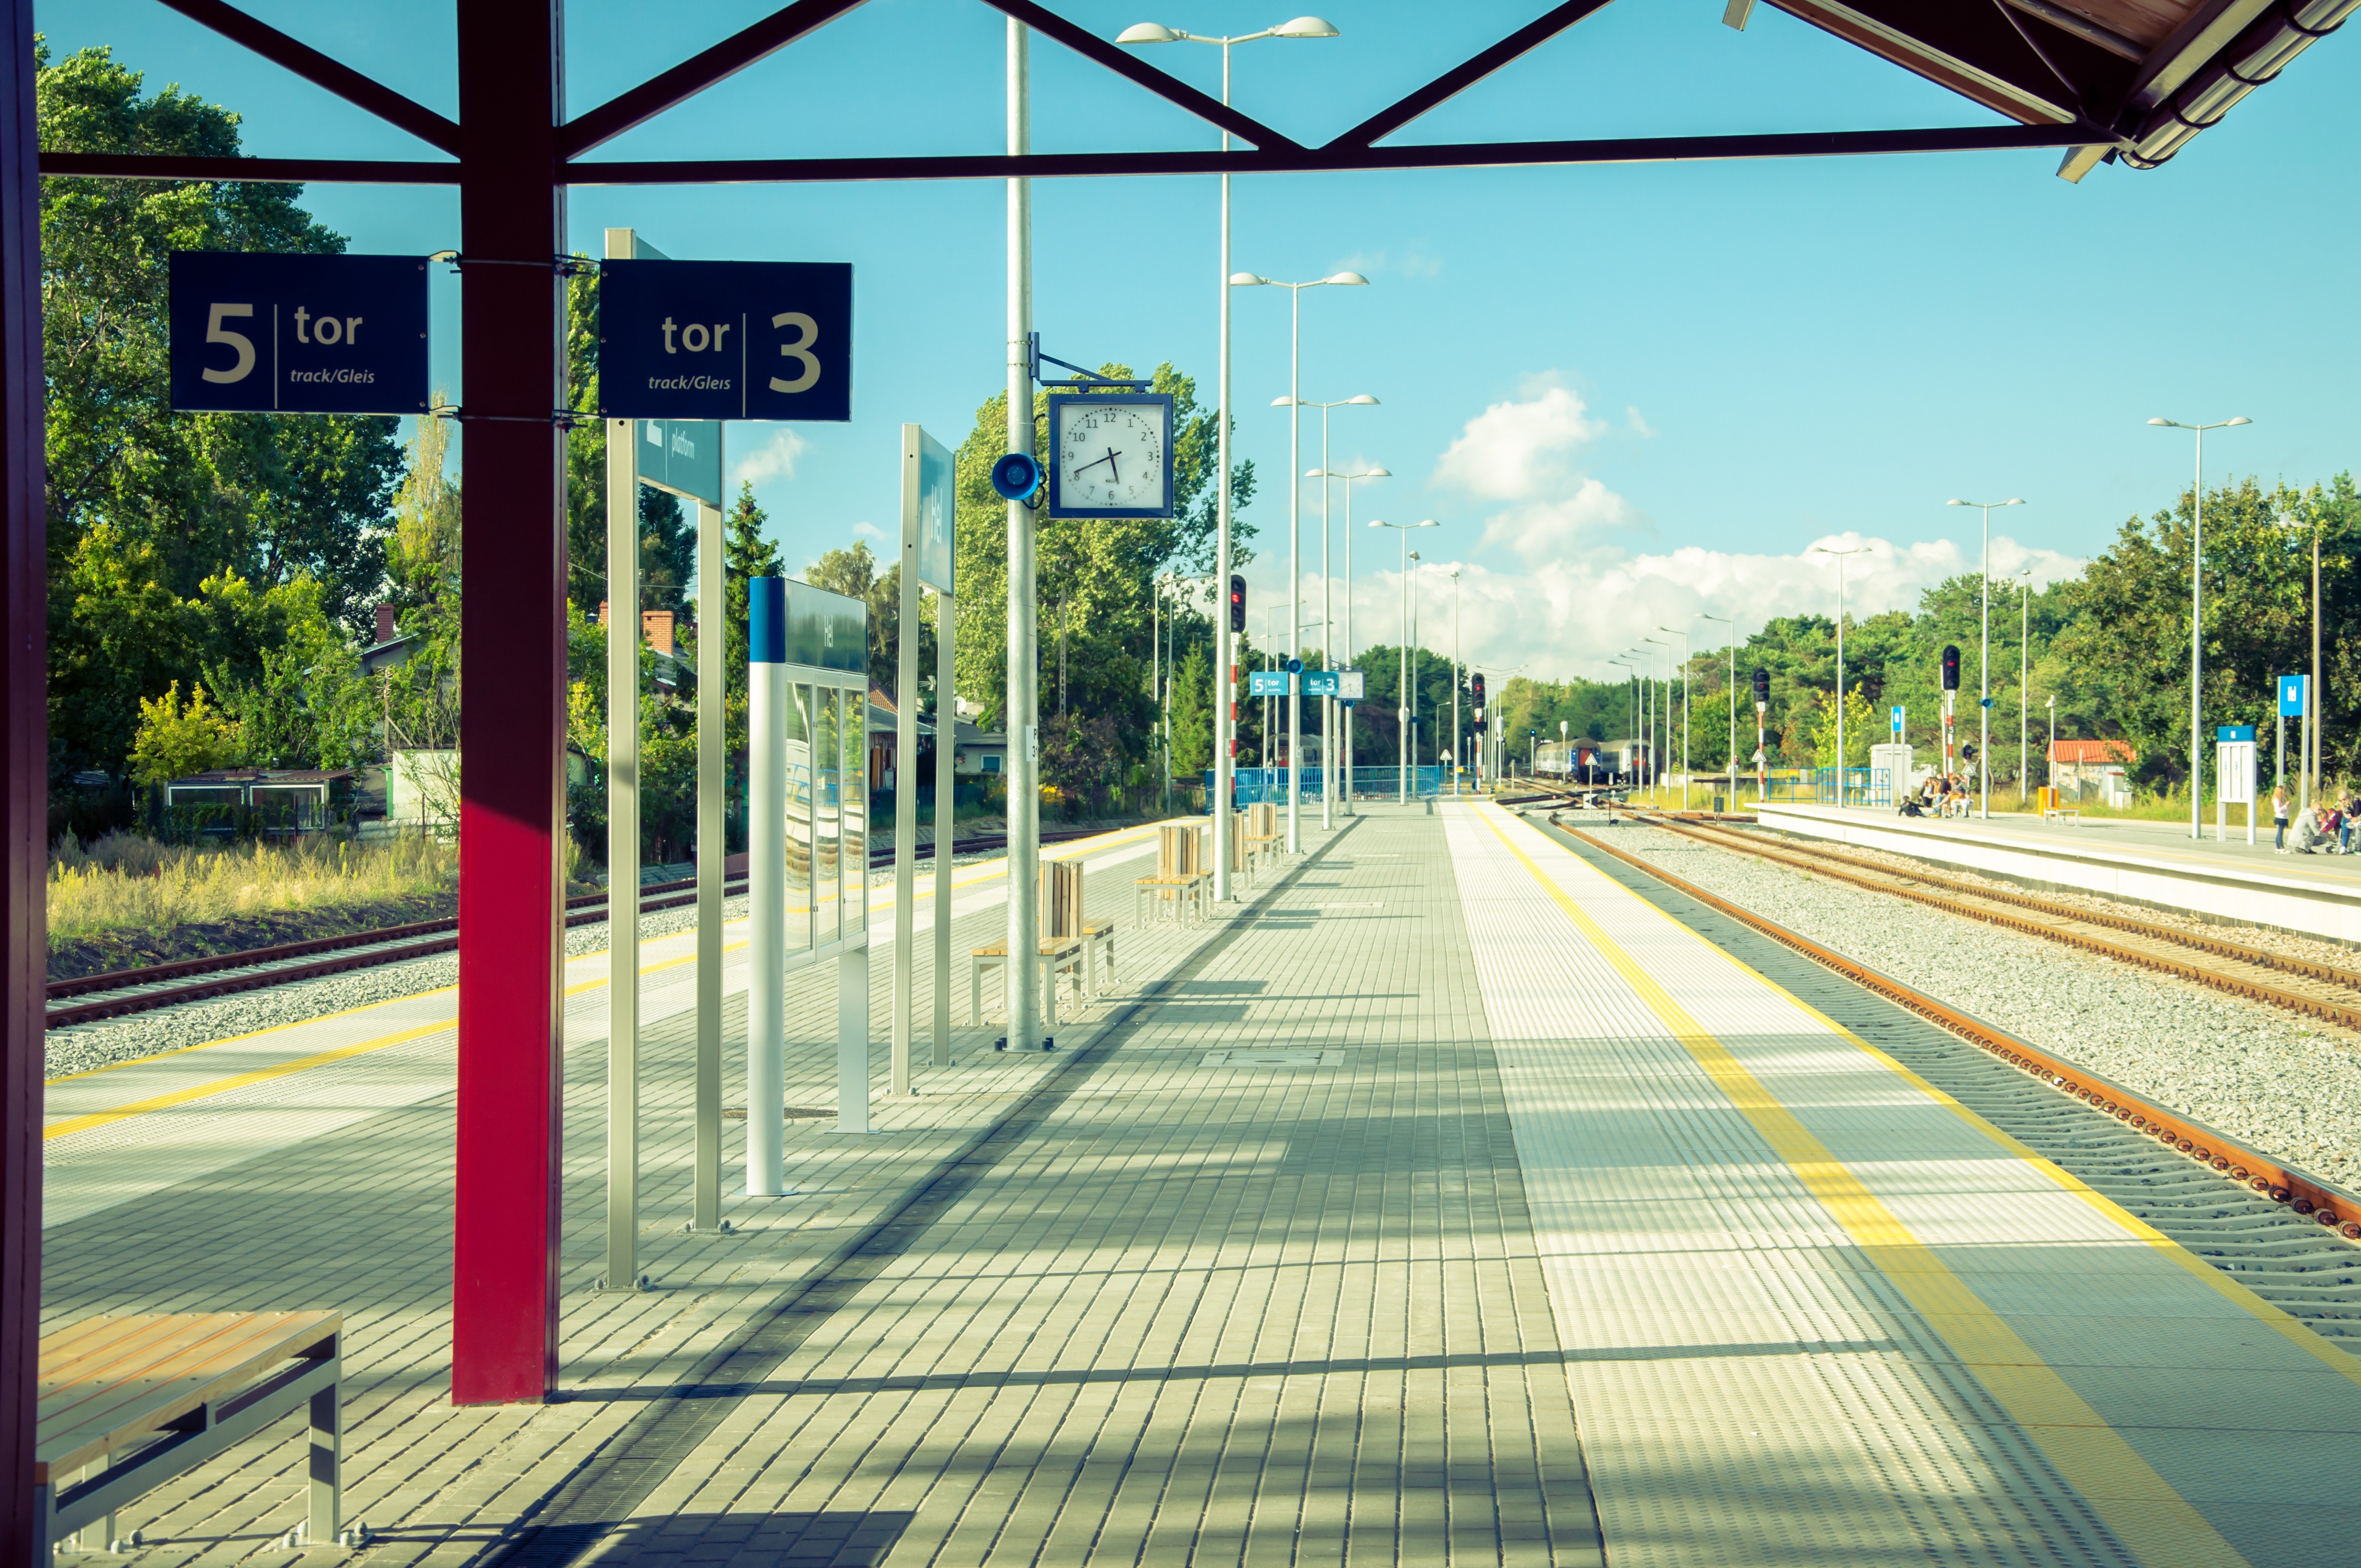
pedestrian, track, railway, road, street, city, train, walkway, transportation, transport, suburb, line, vehicle, station, train station, platform, industry, lane, public transport, tracks, infrastructure, rails, poland, trains, polska, pkp, dworzec, railroads, stacja, peron, tory, hel, neighbourhood, urban area, residential area, human settlement, metropolitan area